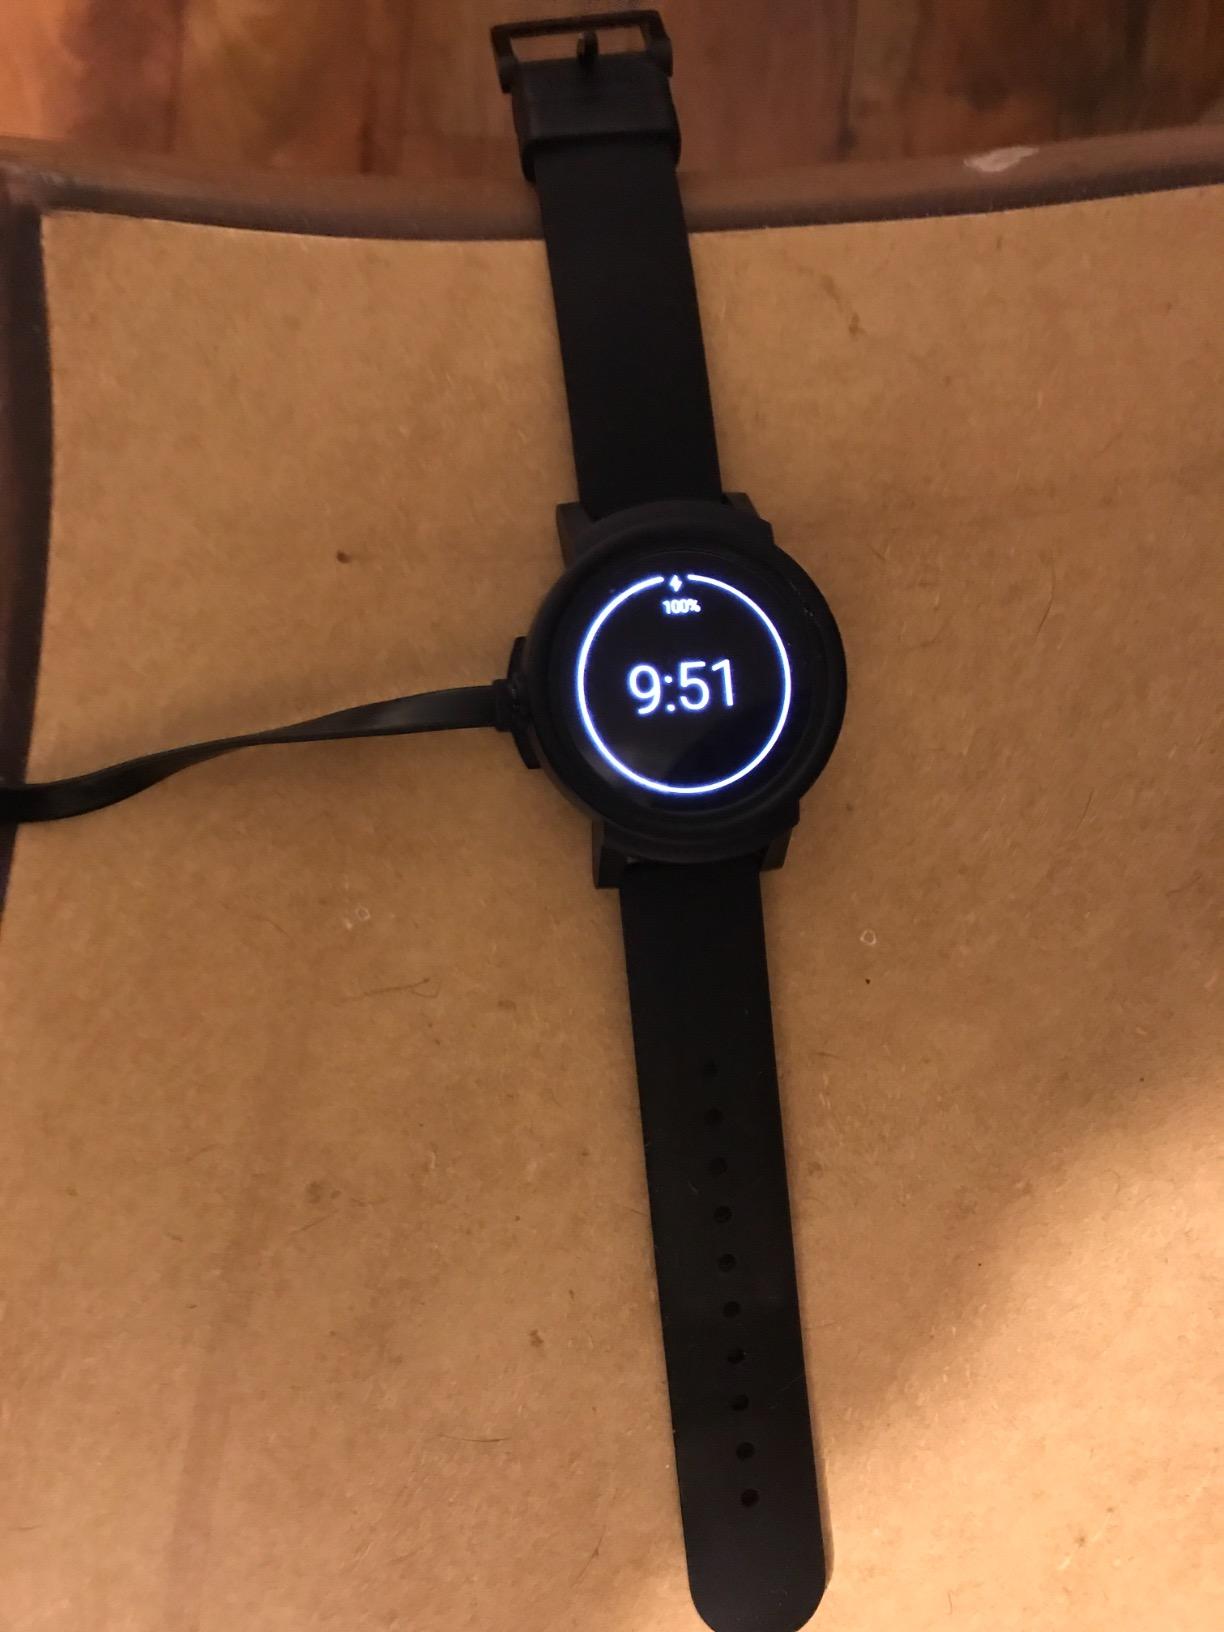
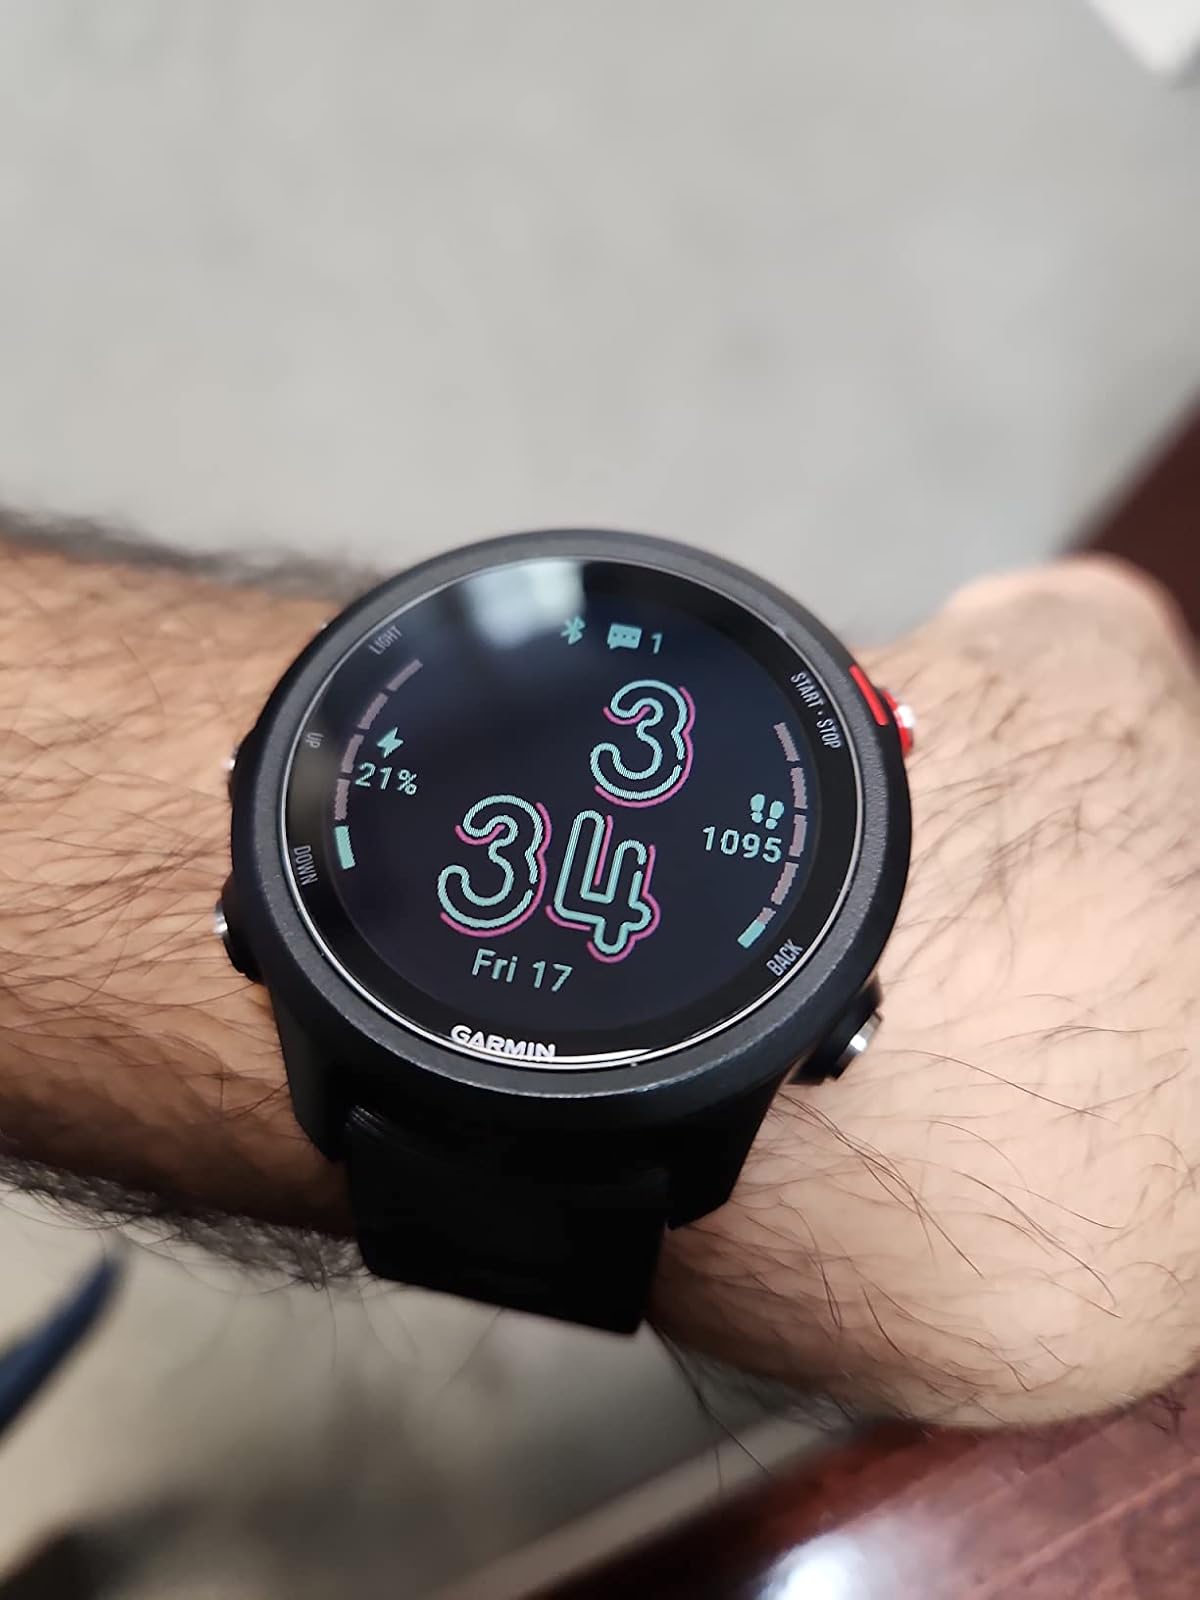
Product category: smartwatch
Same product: no